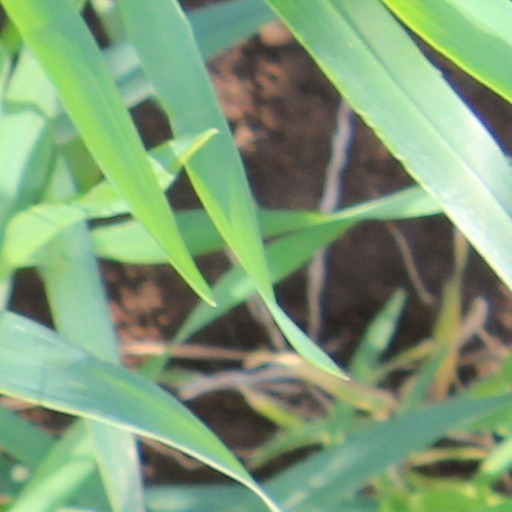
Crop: wheat